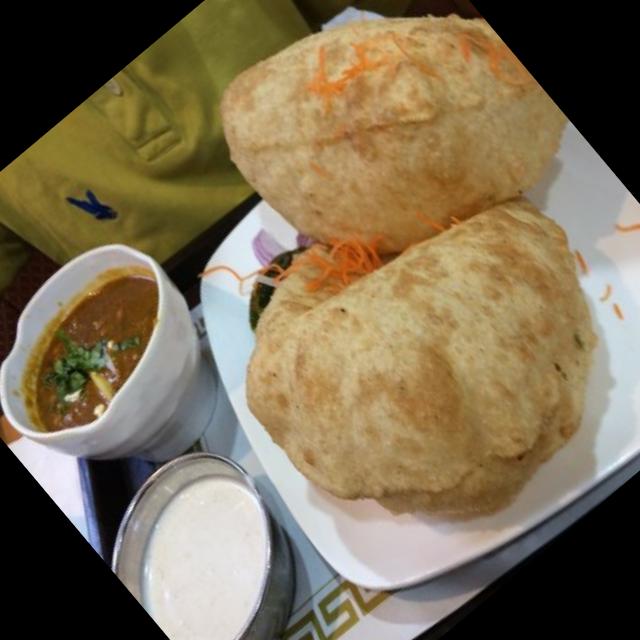
Dish: chole_bhature